Noha Nabil

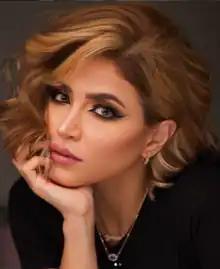
Nabil in 2019

Noha Nabil S Mohammad (born November 11, 1983) is a social media influencer. In 2017, she was listed by Forbes among the Top 10 Most Influential Arab Women in Social Media.